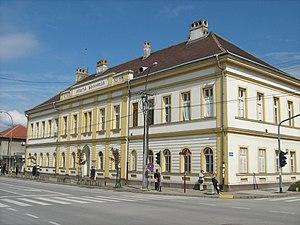
Sremska Mitrovica prononcé en français : [sʁɛmska mitʁovitsa] est une ville de Serbie située dans la province autonome de Voïvodine. Au recensement de 2011, la ville intra muros comptait 37 751 habitants et sa zone métropolitaine, appelée Ville de Sremska Mitrovica, 79 940.
Cet article recense les monuments culturels du district de Syrmie en Serbie, dans la province autonome de Voïvodine.
Les monuments culturels de grande importance sont les monuments de Serbie qui, par leur valeur, bénéficient d'un haut degré de protection.